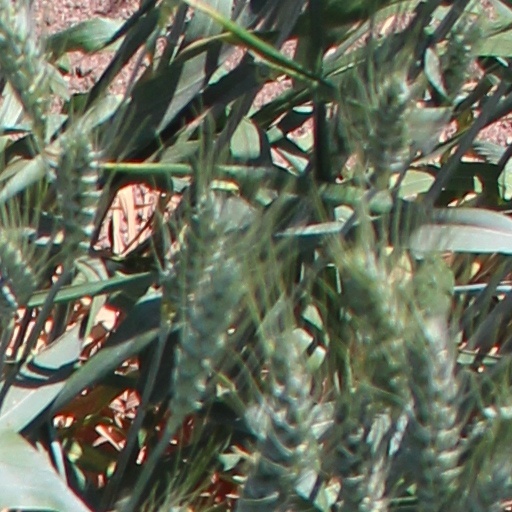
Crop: wheat